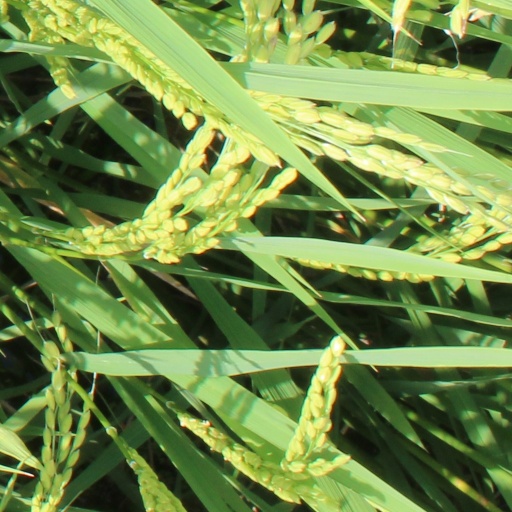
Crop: rice